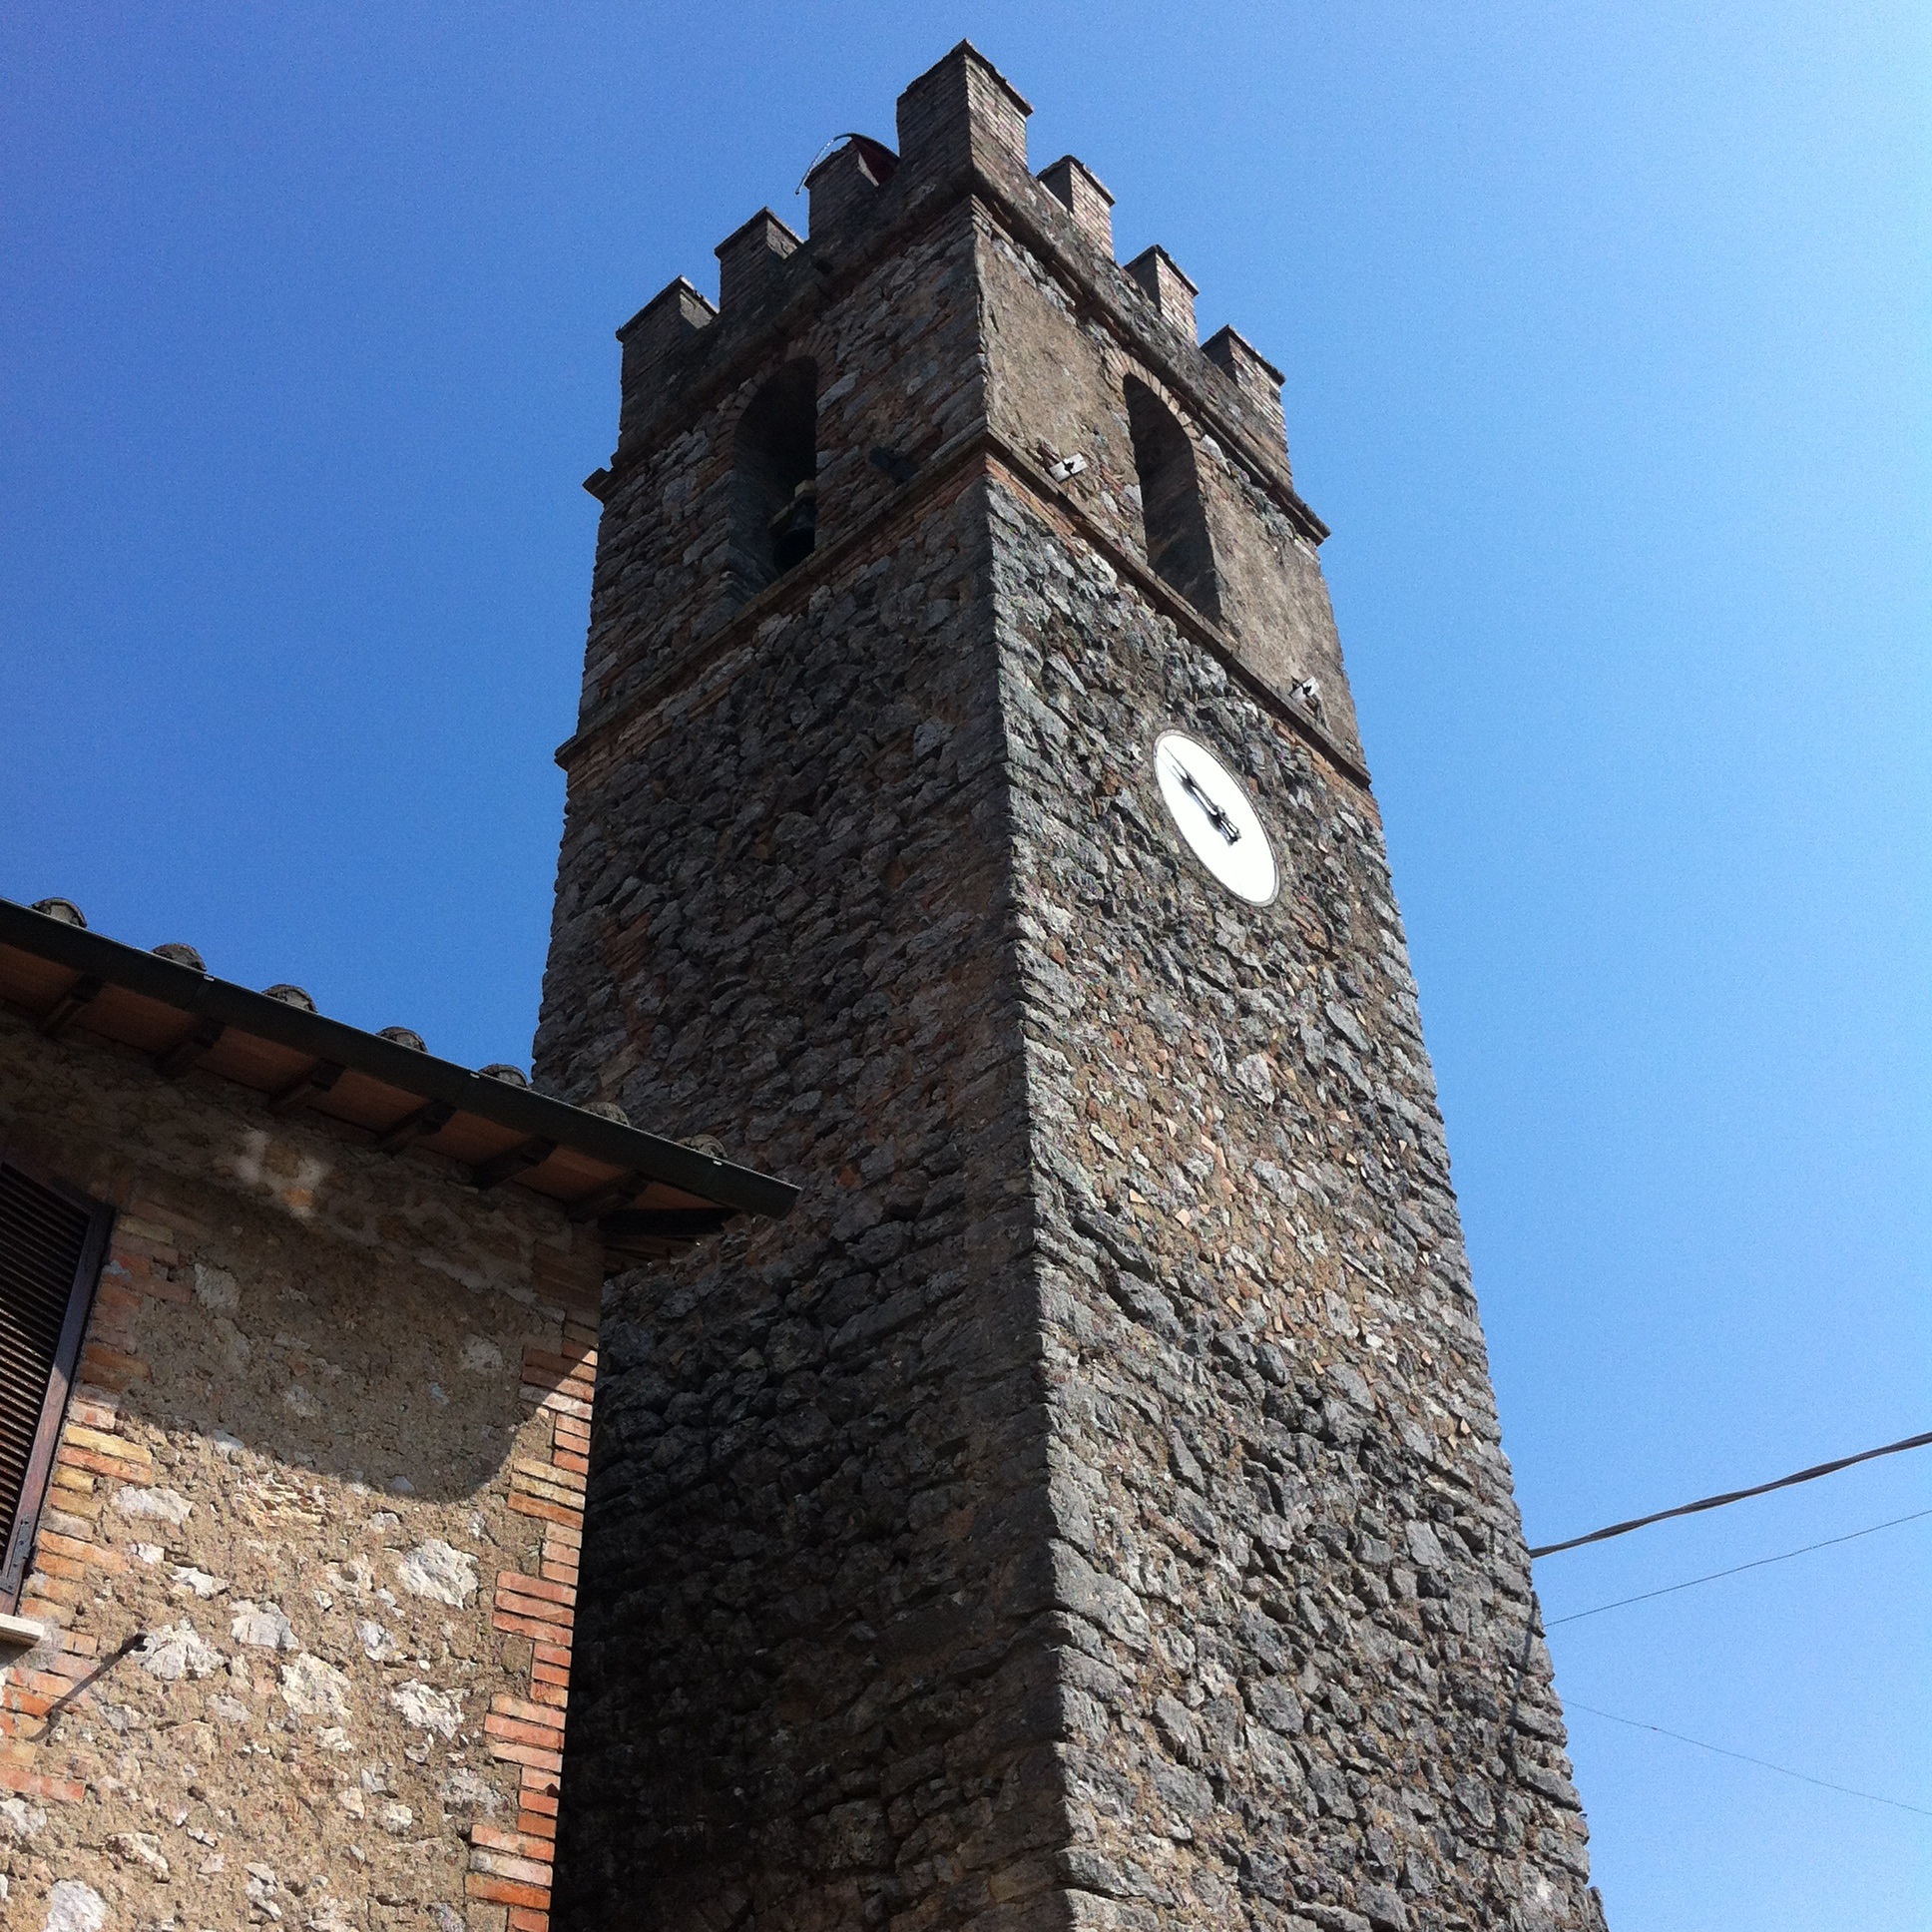
architecture, sky, town, building, old, city, wall, monument, village, construction, tower, castle, facade, church, place of worship, bell tower, medieval, steeple, torre, historian